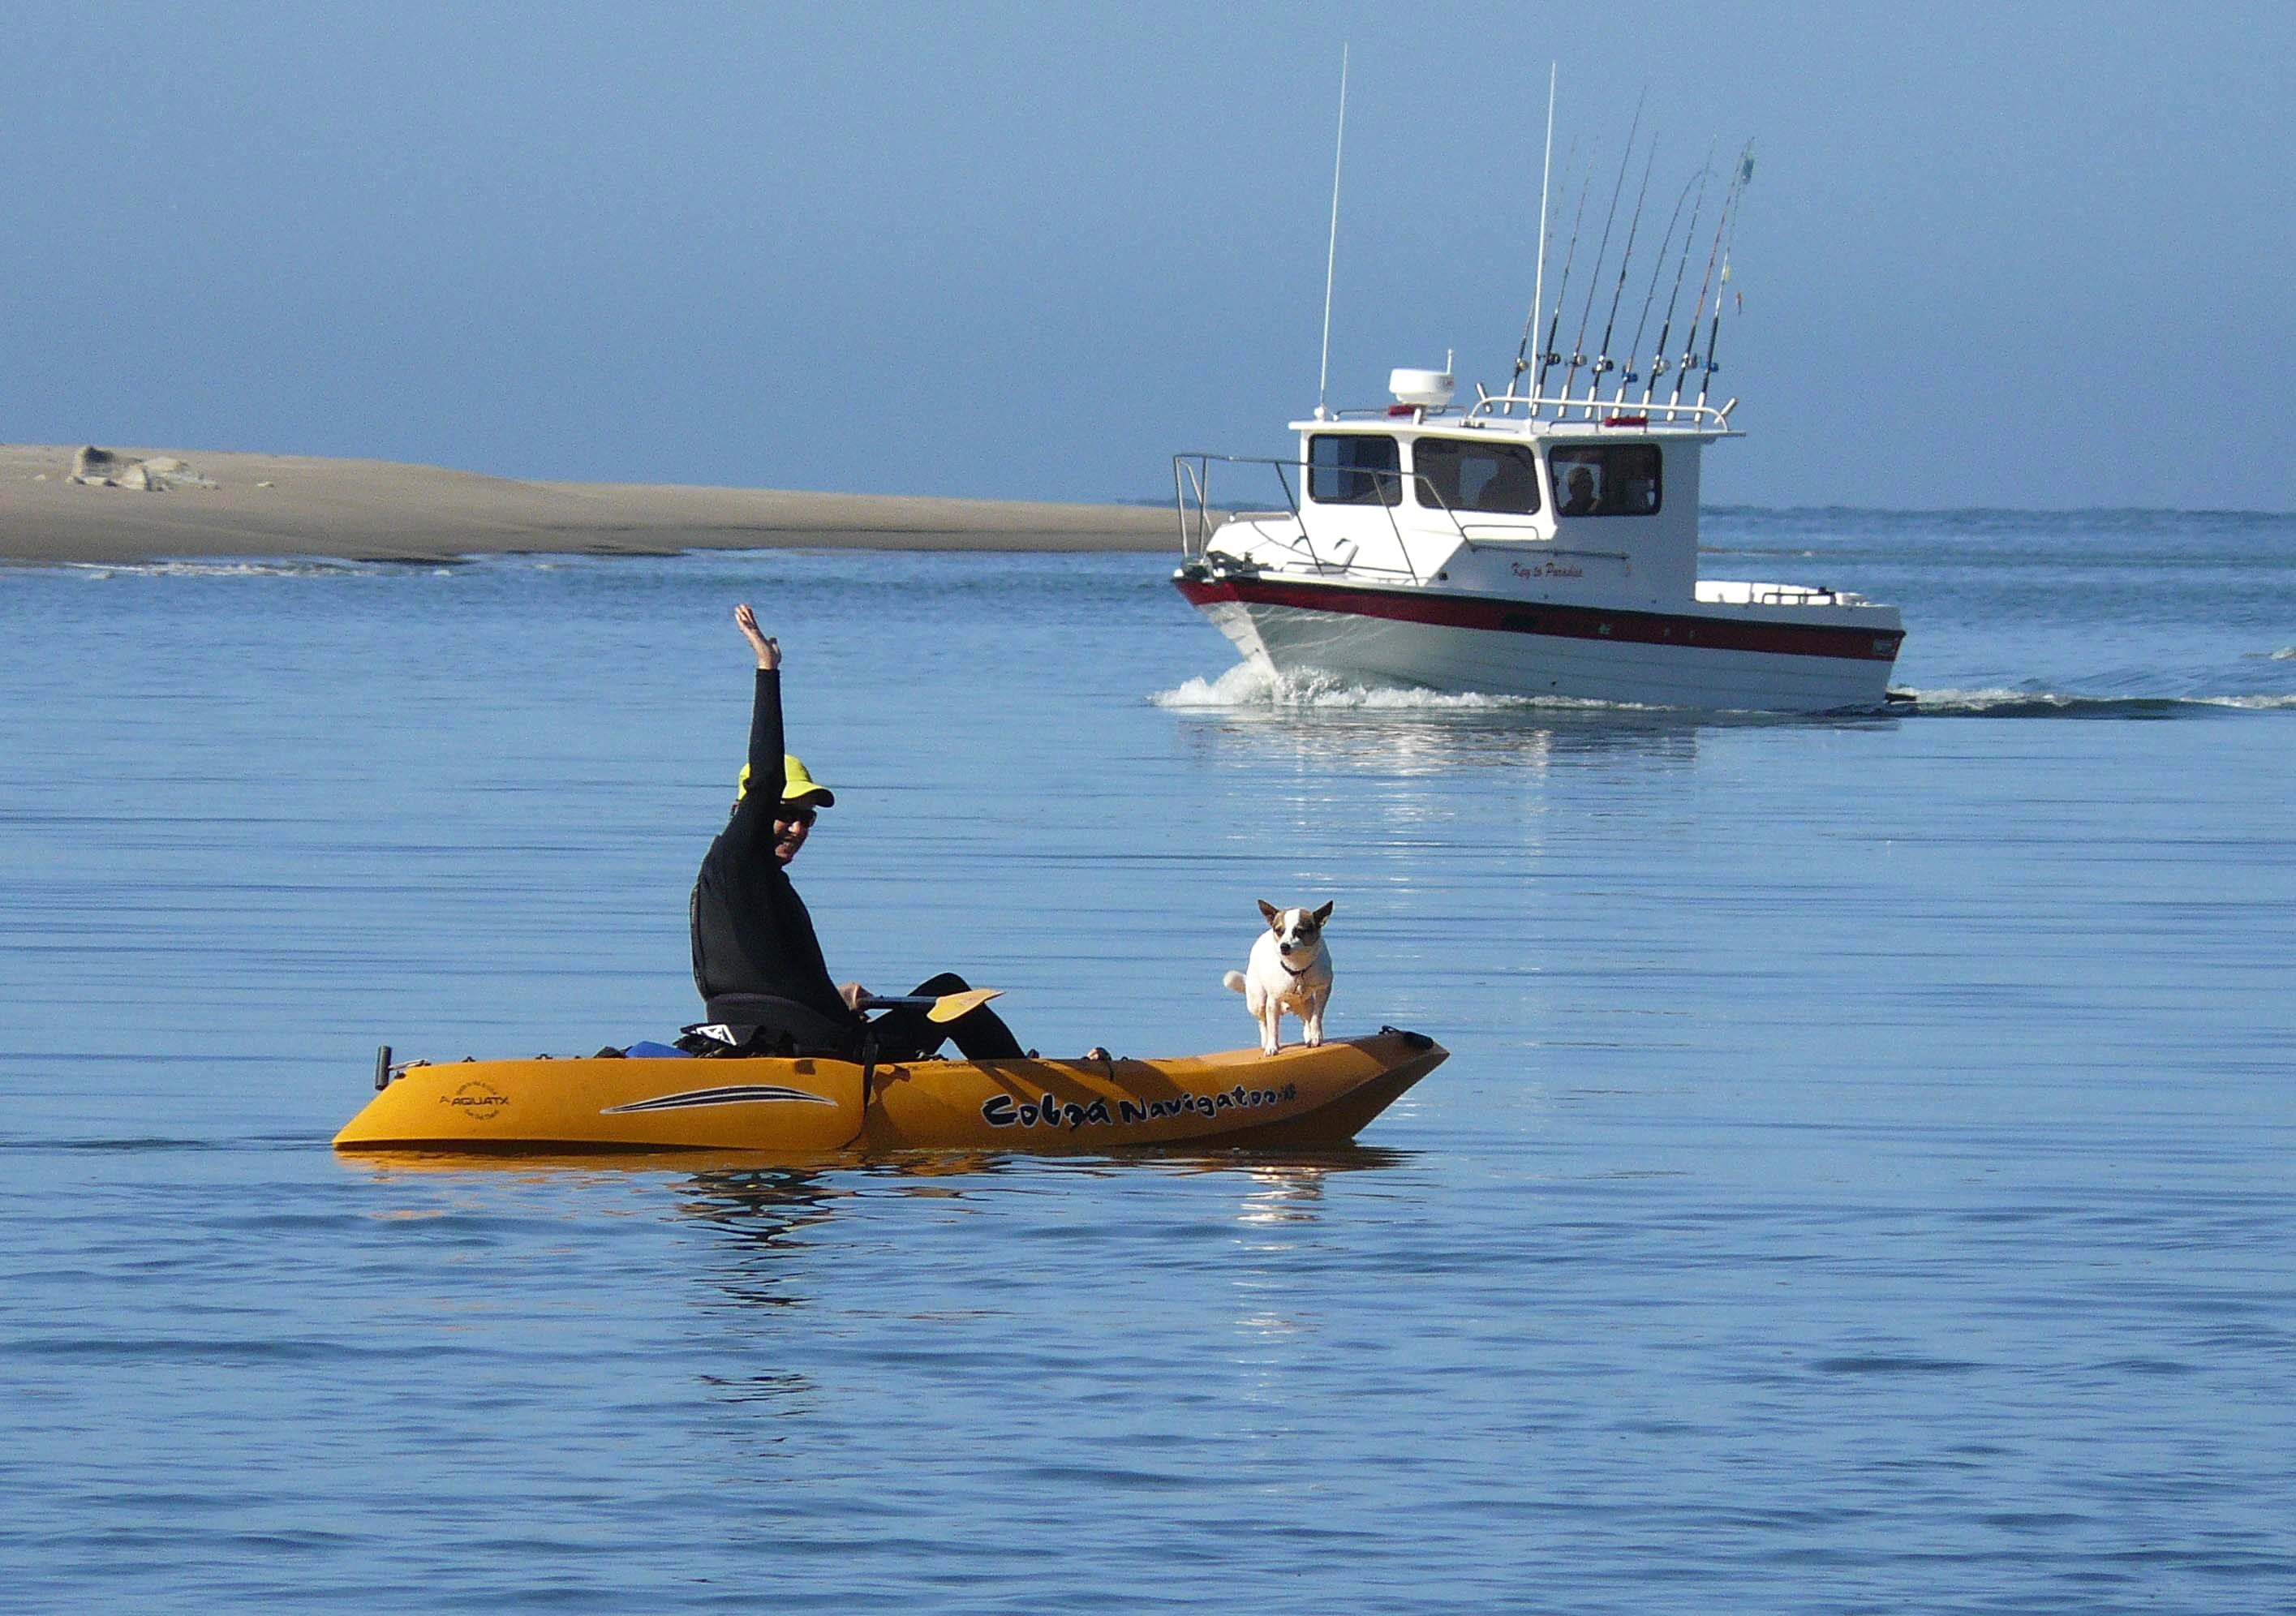
sea, coast, ocean, boat, dog, vehicle, bay, boating, kayaking, charlie, watercraft, kayakmorrobay, judywest, kayakingdogs, judywestandcharlie, fishing vessel